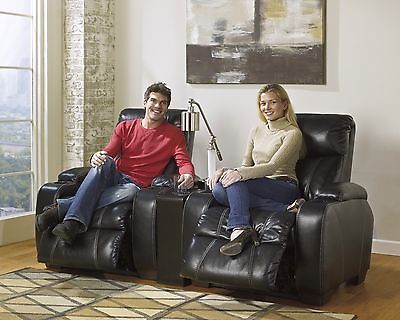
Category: chair